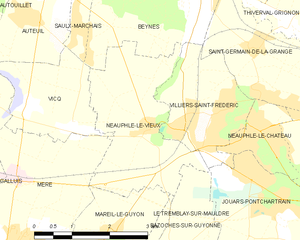
Carte des communes françaises Neauphle-le-Vieux